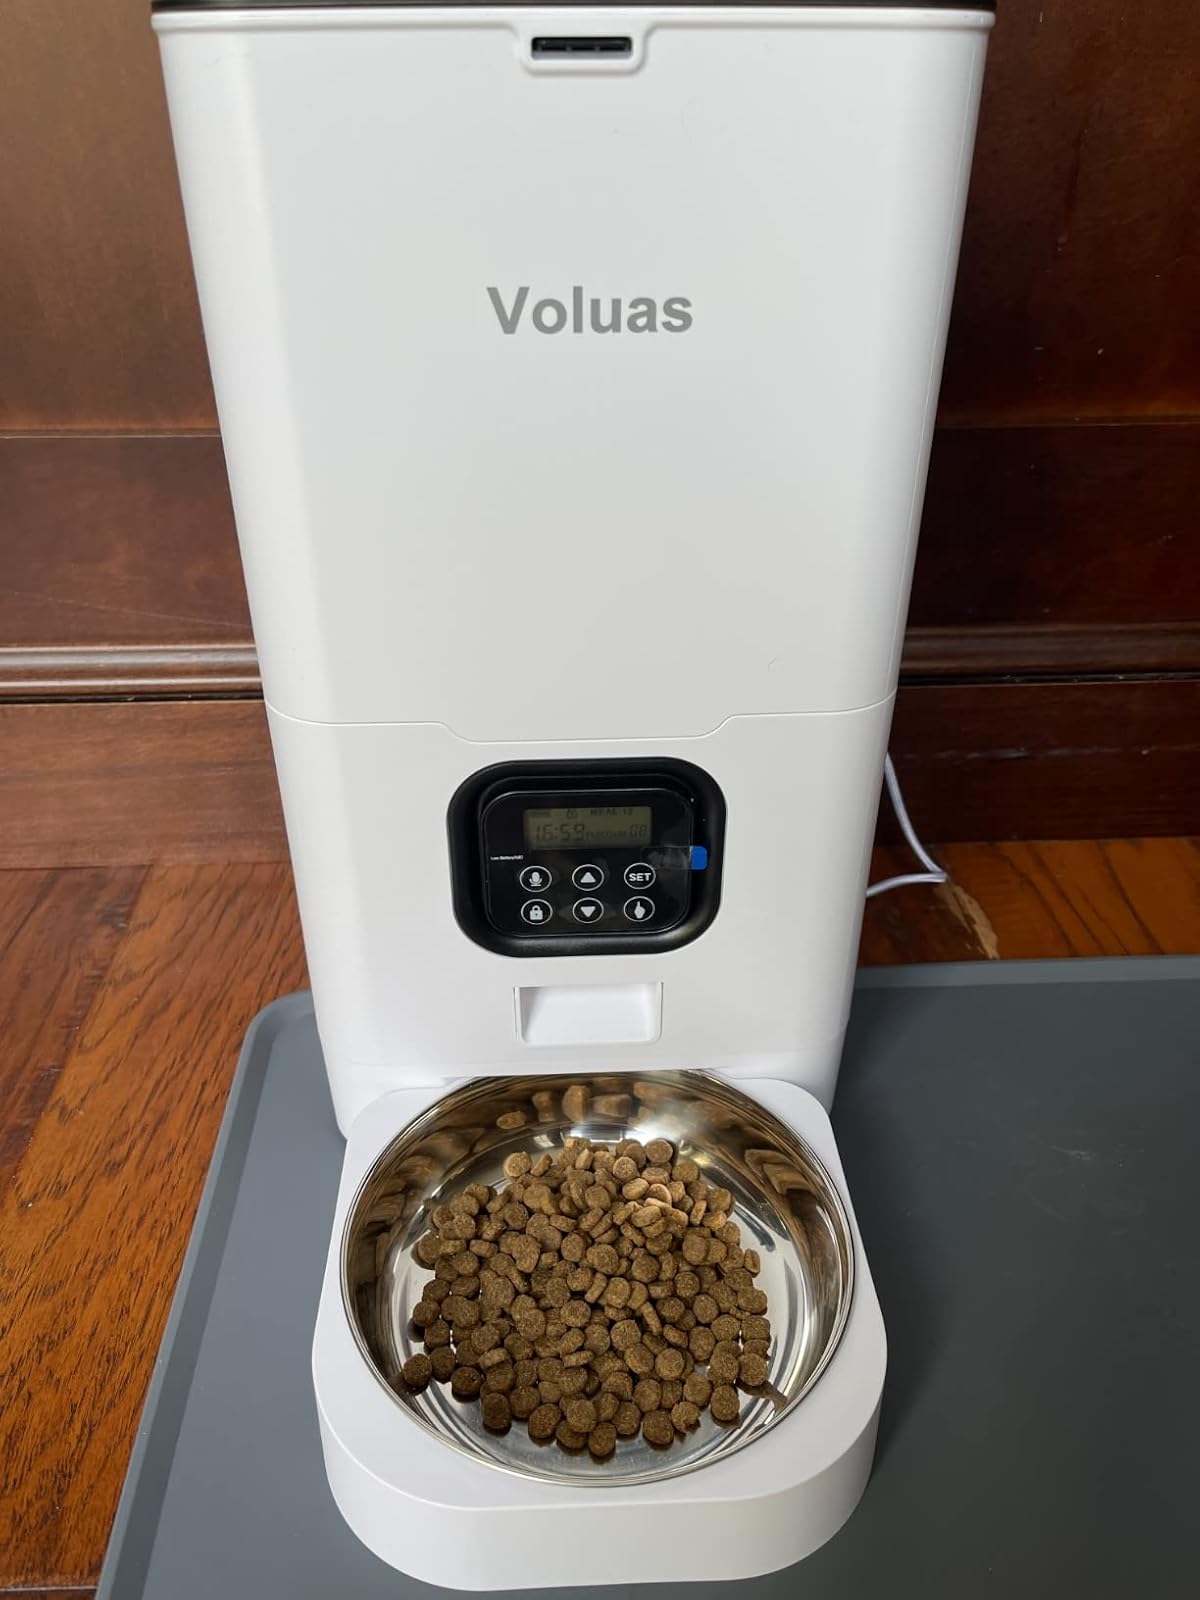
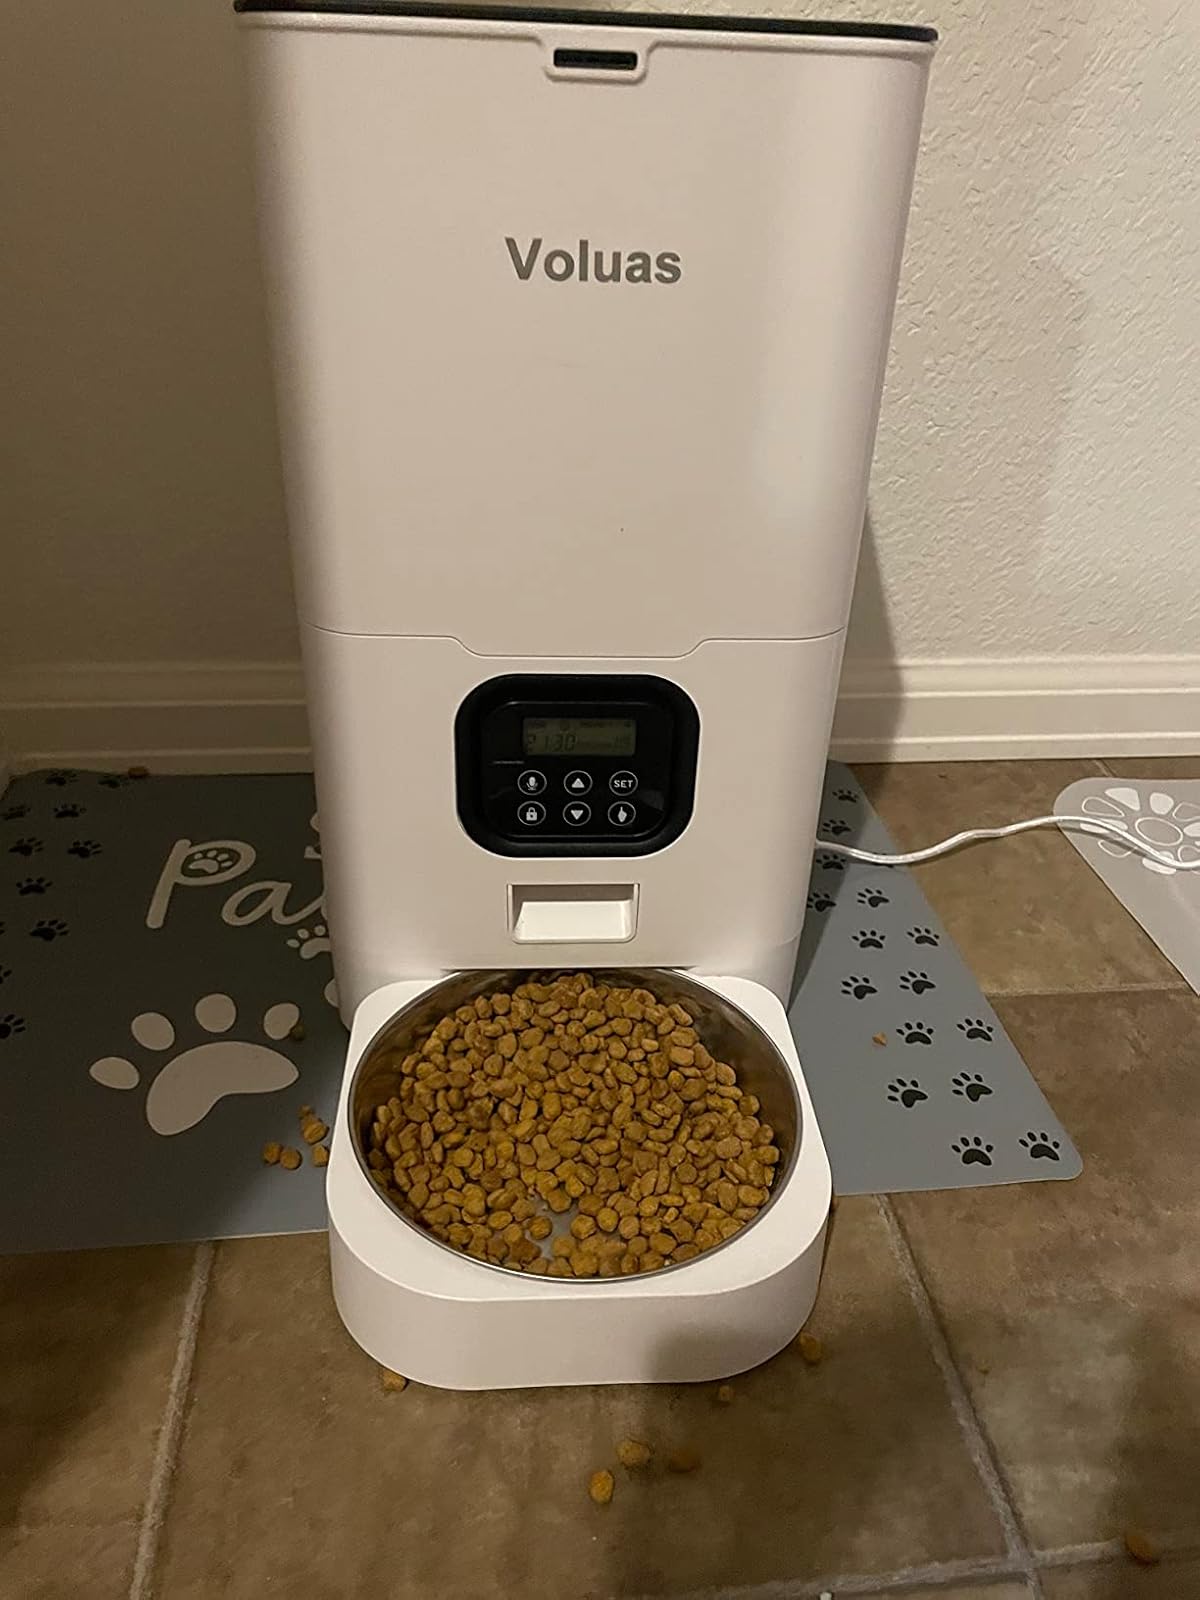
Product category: items_feeder
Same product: yes